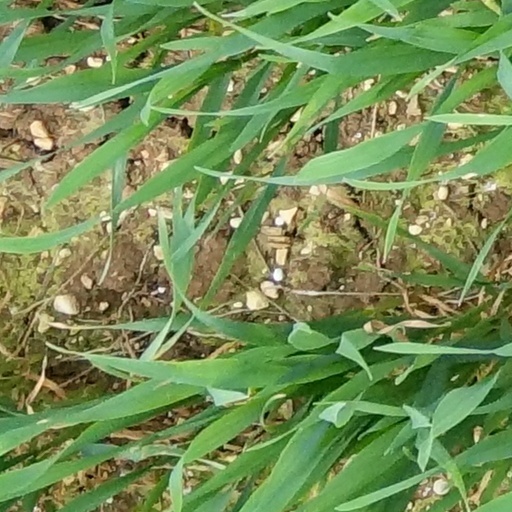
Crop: wheat